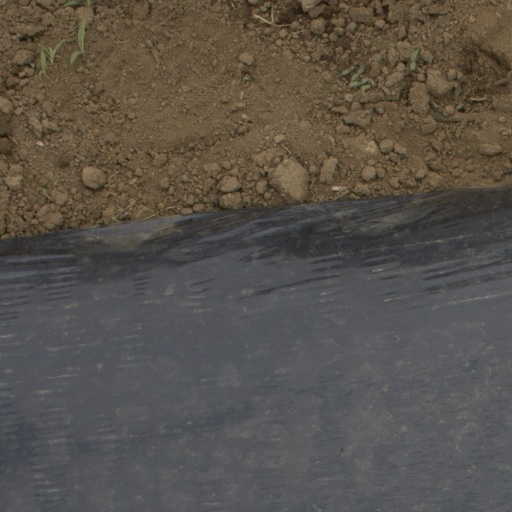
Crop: Jerusalem artichoke